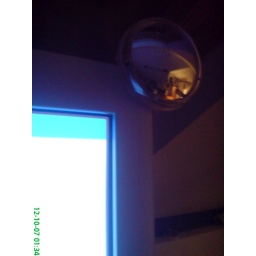
birthday computer mirror in place in the loft